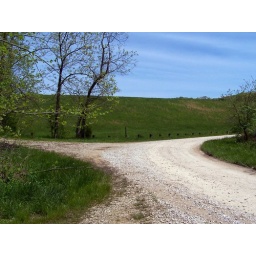
The road near the lake in Yellowwood.